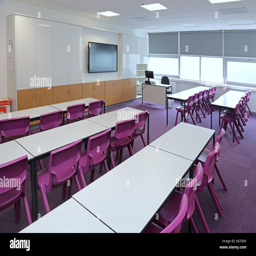
a modern classroom in a new secondary school .